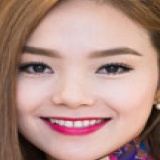
ca sĩ Minh Hằng